Borussia Neunkirchen

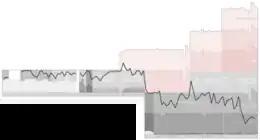
Historical chart of Borussia Neunkirchen league performance

From 1912 through to 1963 the club had an uninterrupted record of first division play including the "Kreisliga Saar", "Bezirksliga Rhein-Saar" and selection to the "Gauliga", formed in 1933 through the reorganization of German football under the Third Reich. "Borussia" remained at this level, in the "Gauliga Südwest/Mainhessen", throughout the league's history, with good results but not winning a league championship. Like other organizations in the country, including sports and football associations, "Borussia" was dissolved by the Allied occupation authorities after World War II, but was quickly reformed under its current name.